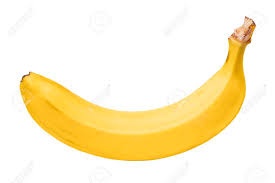
Label: banana